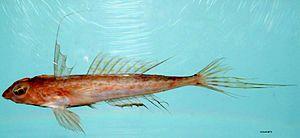
Les Callionymidés, aussi appelés dragonnets, sont une famille de poissons d'eau de mer de l’ordre des Perciformes. Le poisson-mandarin est le poisson le plus populaire des Callionymidés, notamment en aquariophilie.